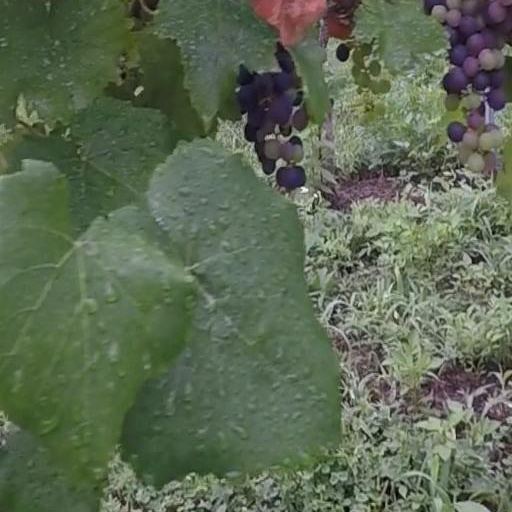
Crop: grape